EAA AirVenture Oshkosh

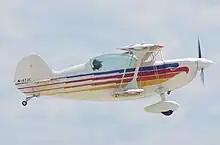
Christen Eagle II at AirVenture 2013

AirVenture has hosted the debut of numerous revolutionary designs. Van's Aircraft founder Richard VanGrunsven debuted his RV-3 at the 1972 AirVenture Oshkosh, a homebuilt that defined new ways of aircraft performance. VanGrunsven would eventually go on to build more homebuilts than anyone else in the world, exceeding the annual production of all commercial general aviation companies combined. In 1975, aircraft designer Burt Rutan introduced his VariEze canard aircraft at Oshkosh, pioneering the use of moldless glass-reinforced plastic construction in homebuilts, a technique that several aircraft went on to adopt in the ensuing years including composite airliners. At the 1987 AirVenture, Cirrus Aircraft's founders, the Klapmeier brothers, unveiled the VK-30 kit aircraft, which later led to the creation of the successful SR20 and SR22, the first designs to incorporate all-composite fiberglass construction, glass cockpits and airframe ballistic parachutes for use in manufactured light aircraft.